St. Vitus church (Gärtringen)

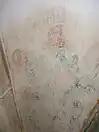
Plant paintings in the nave vault from 1500

The paintings in the Gärtringer church are mainly from the 16th and 17th centuries. All late medieval murals were only uncovered again in the 20th century. During the restorations in 1913 and 1965, the faintly recognizable parts were repainted, which partially distorted the character of the paintings.